Ytste Skotet

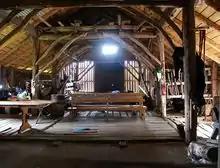
"Ytste Skotet" Barn. The frame construction is similar to Bronze Age post barns, but more modern since the frames were put together on the ground and erected on site.

The place is mentioned in Middle Ages sources such as the Flateyarbok, Formannsogur, and Heimskringla. Tradition as documented in the sagas tells that there was a farm by this name at this location in the days of King Håkon the Good (i.e., the 10th century). After the serious depopulation of the region resulting from the Black Death in the late 1340s, the farm was again mentioned in historic records in 1606. There are also undocumented sites of constructions which have been identified on the farm.